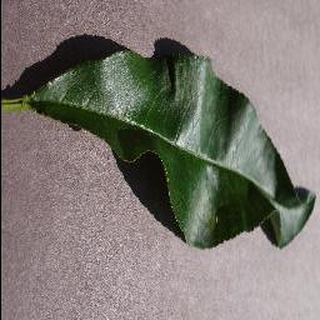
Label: healthy_peach